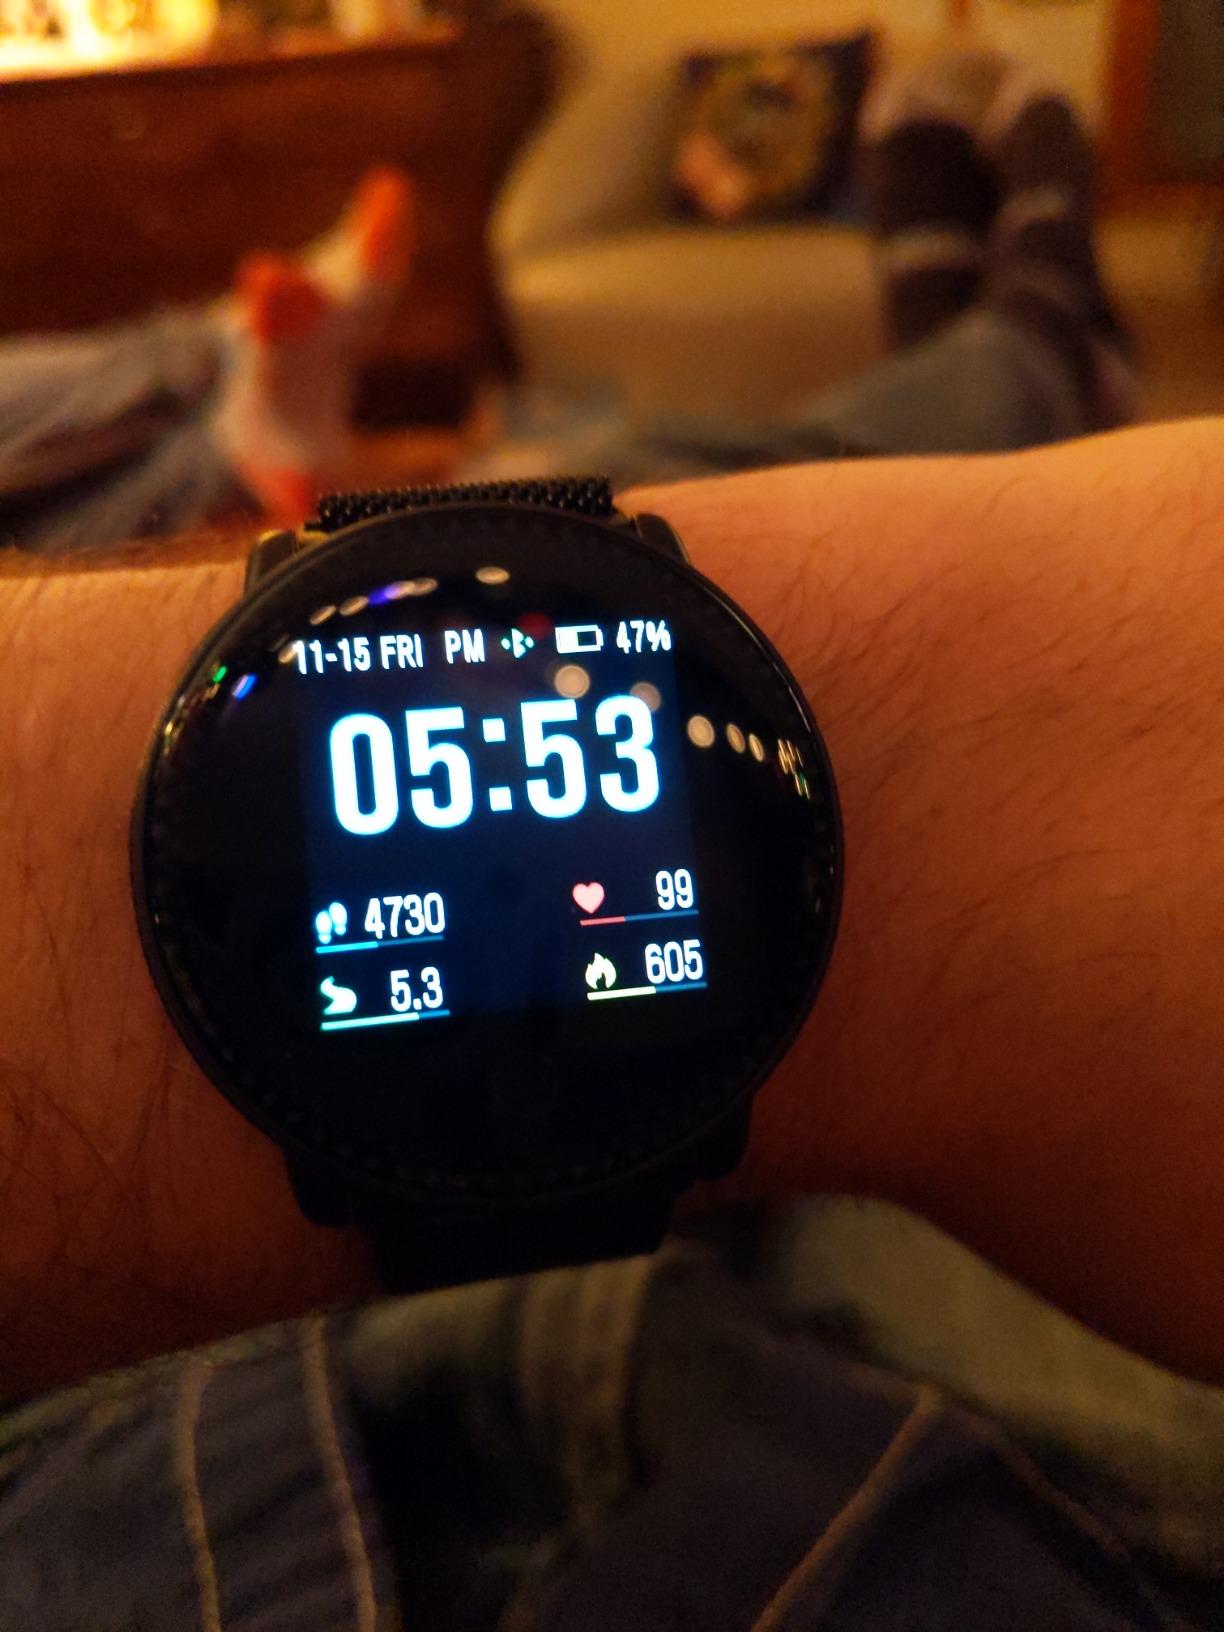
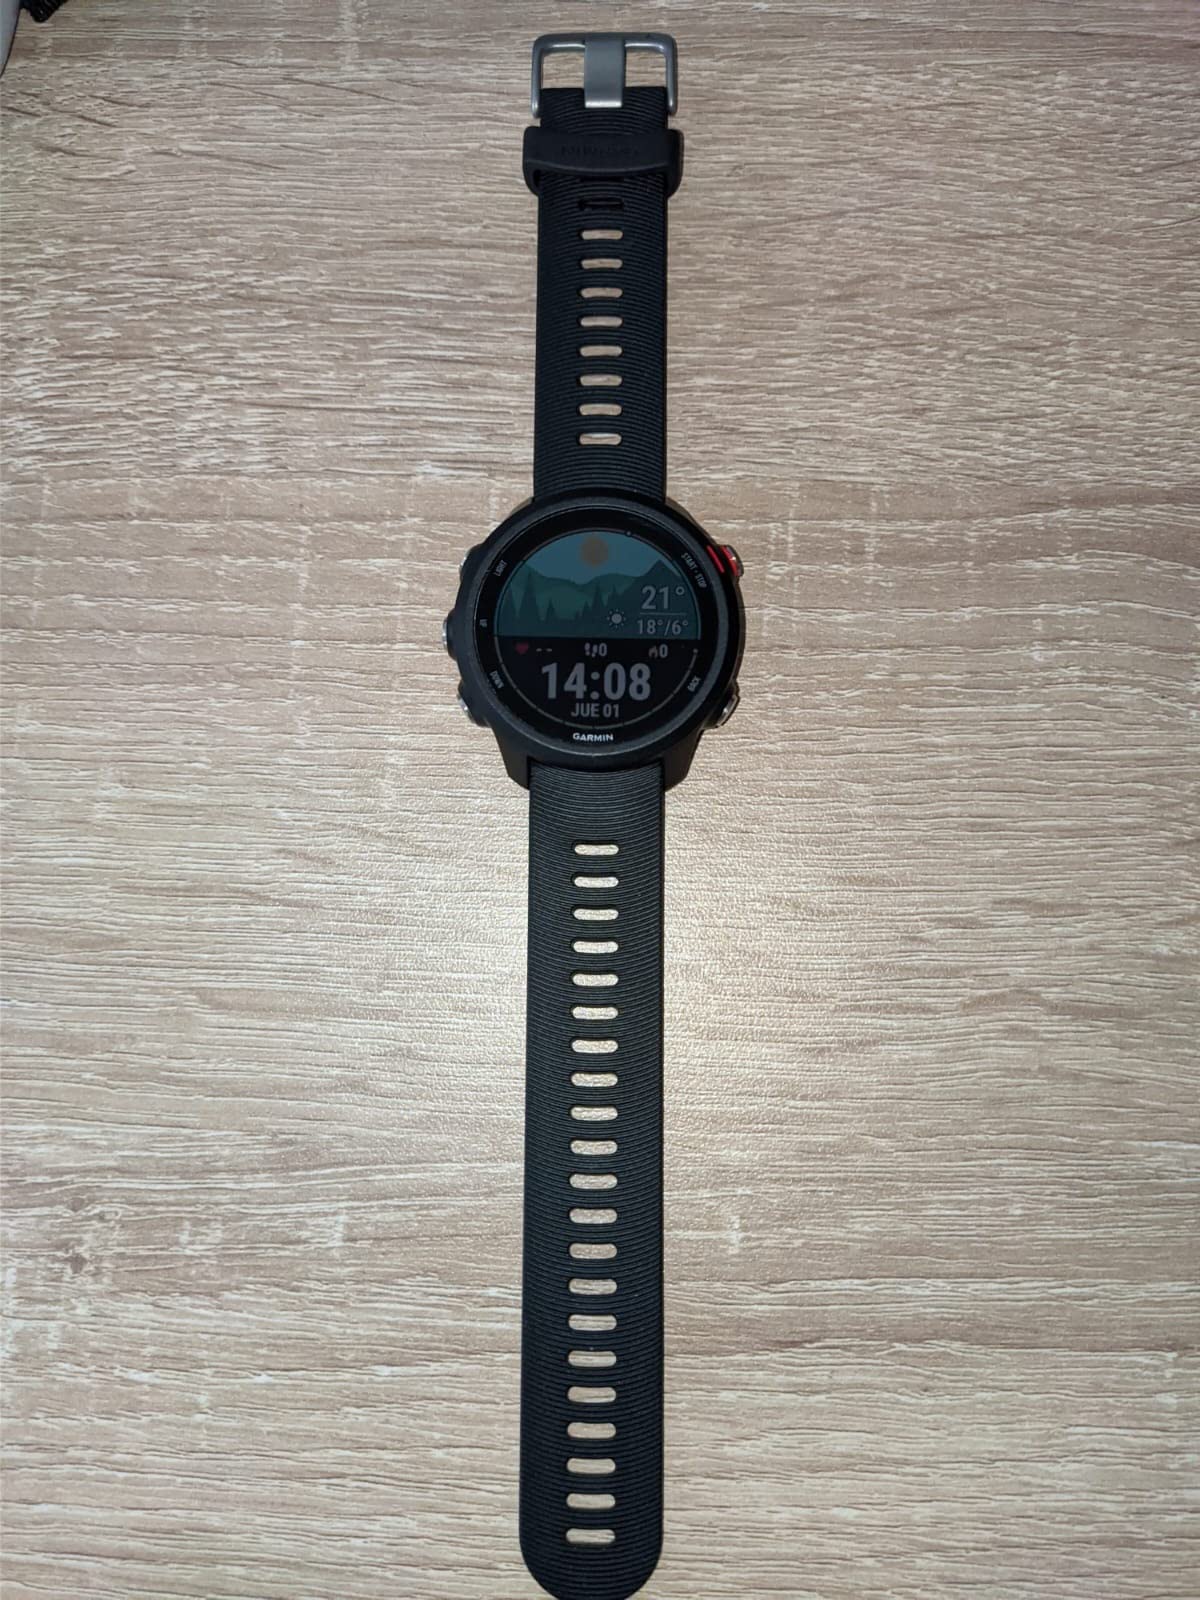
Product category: smartwatch
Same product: no